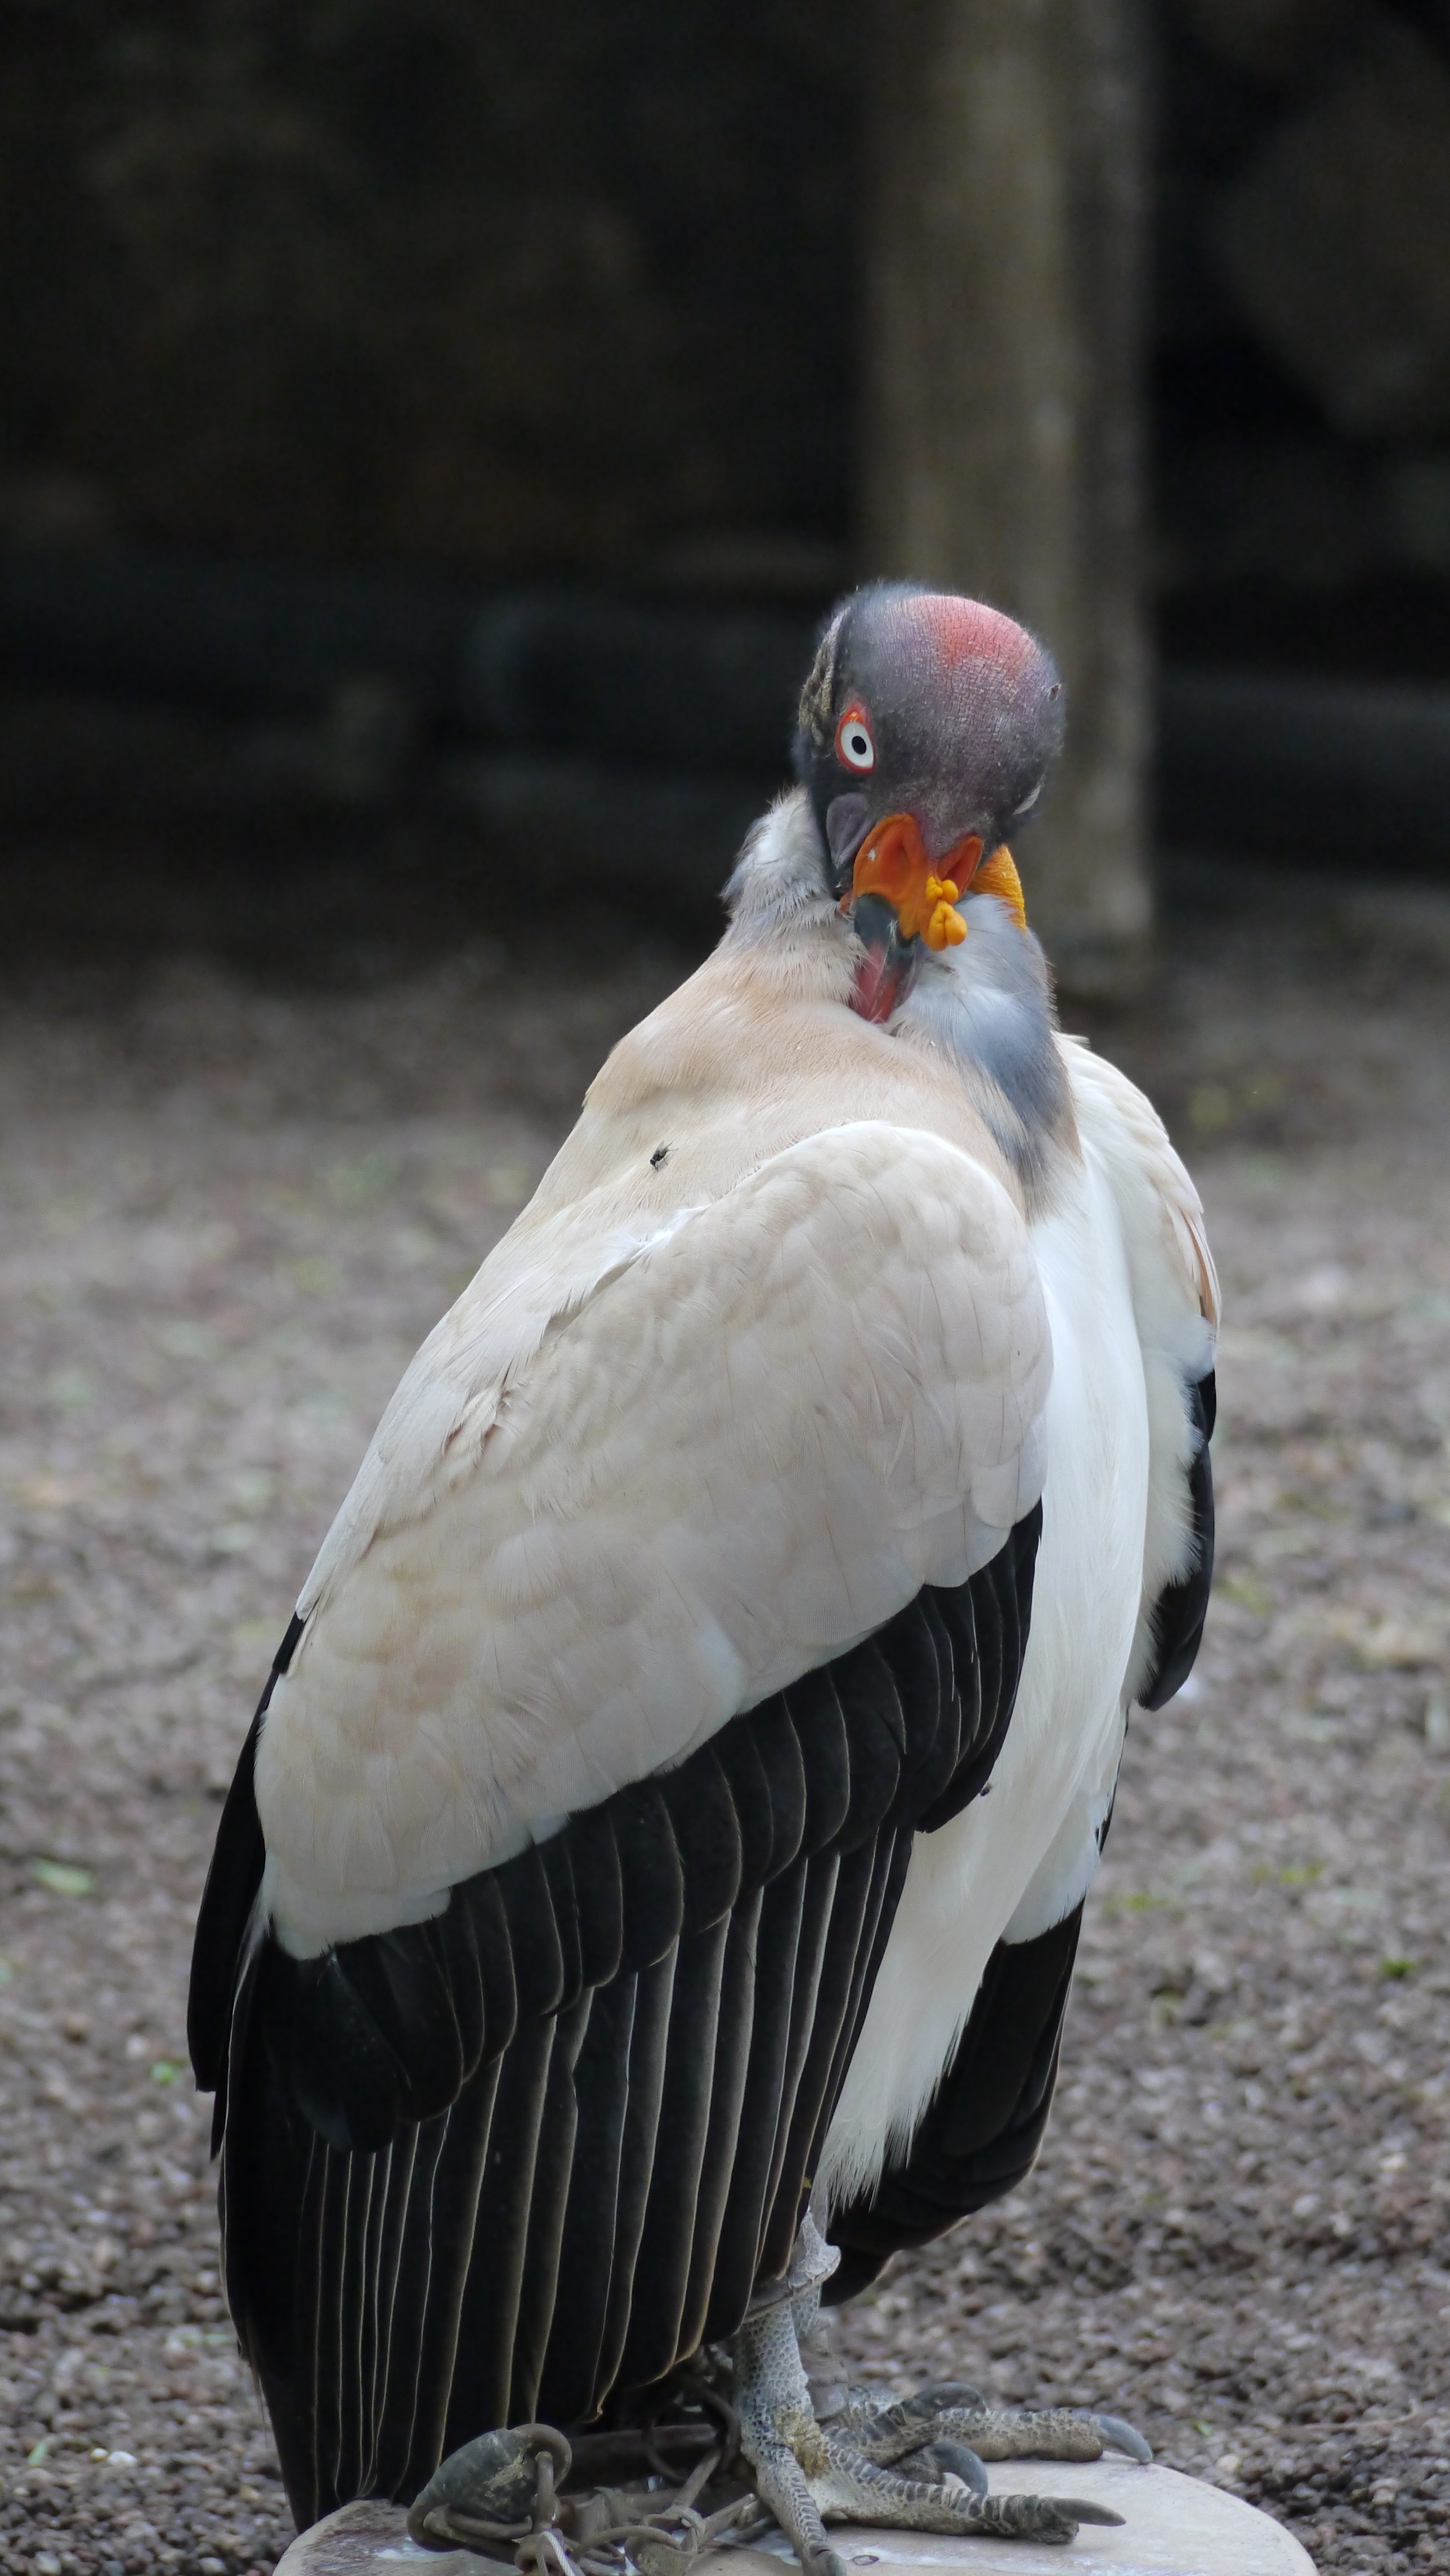
bird, wing, wildlife, beak, fauna, raptor, vertebrate, adler